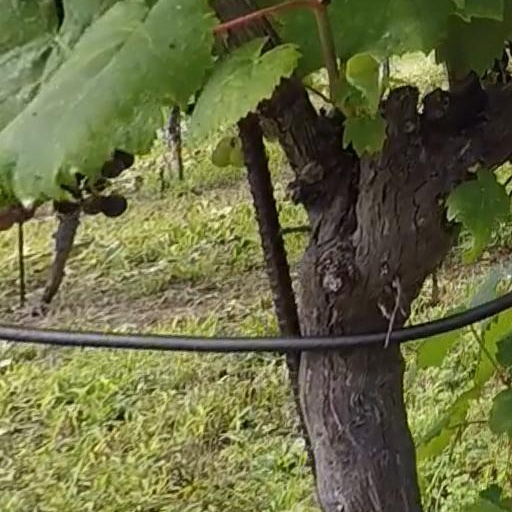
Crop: grape